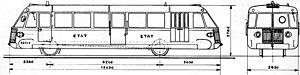
Le Renault ZO est un autorail à voie normale produit en 6 exemplaires Renault en 1933 pour l'administration des chemins de fer de l'État.